Pathans in India

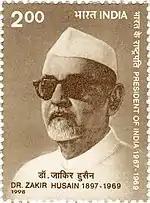
Zakir Husain, India's third president, on a 1998 postage stamp.

In British colonial India, the Pathans were classified as one of the "martial races" and enlisted in large numbers into the British Indian Army. The 40th Pathans, which later became part of the Pakistan Army, remained for some time the only all-Pathan regiment in British India. From 1897 to 1908, the number of Pathan servicemen in the British Indian Army arose from 2,500 to 10,500. Around a quarter were Afridis, and a large number were drawn from the tribal areas forming British India's northwestern frontier with Afghanistan. They comprised, in total, 67 companies across 43 regiments. By the time of World War I, their numbers had increased to 28,000.